Dave Frishberg

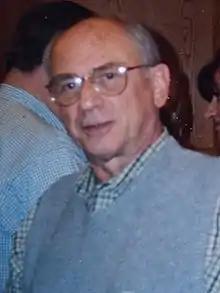
Frishberg in 2005

David Lee Frishberg (March 23, 1933 – November 17, 2021) was an American jazz pianist, vocalist, composer, and lyricist. His songs have been performed by Blossom Dearie, Rosemary Clooney, Shirley Horn, Anita O'Day, Michael Feinstein, Irene Kral, Diana Krall, Rebecca Kilgore, Stacey Kent, Bette Midler, John Pizzarelli, Jessica Molaskey, and Mel Tormé.